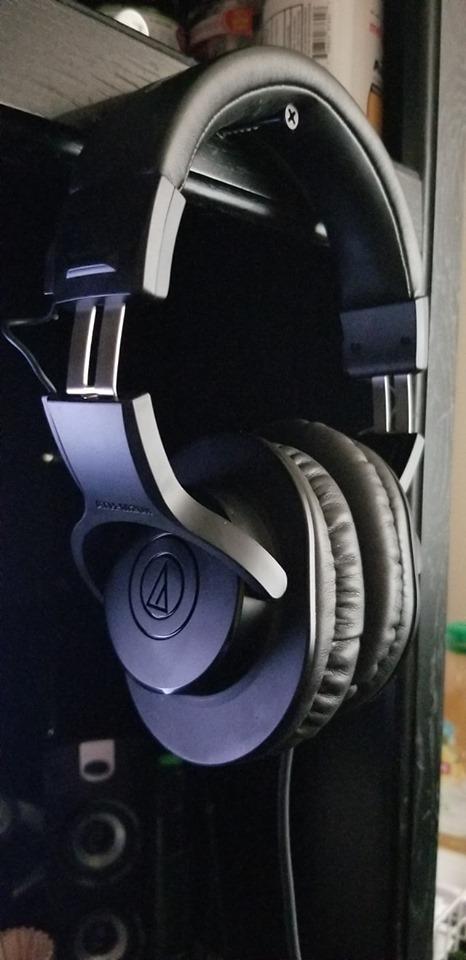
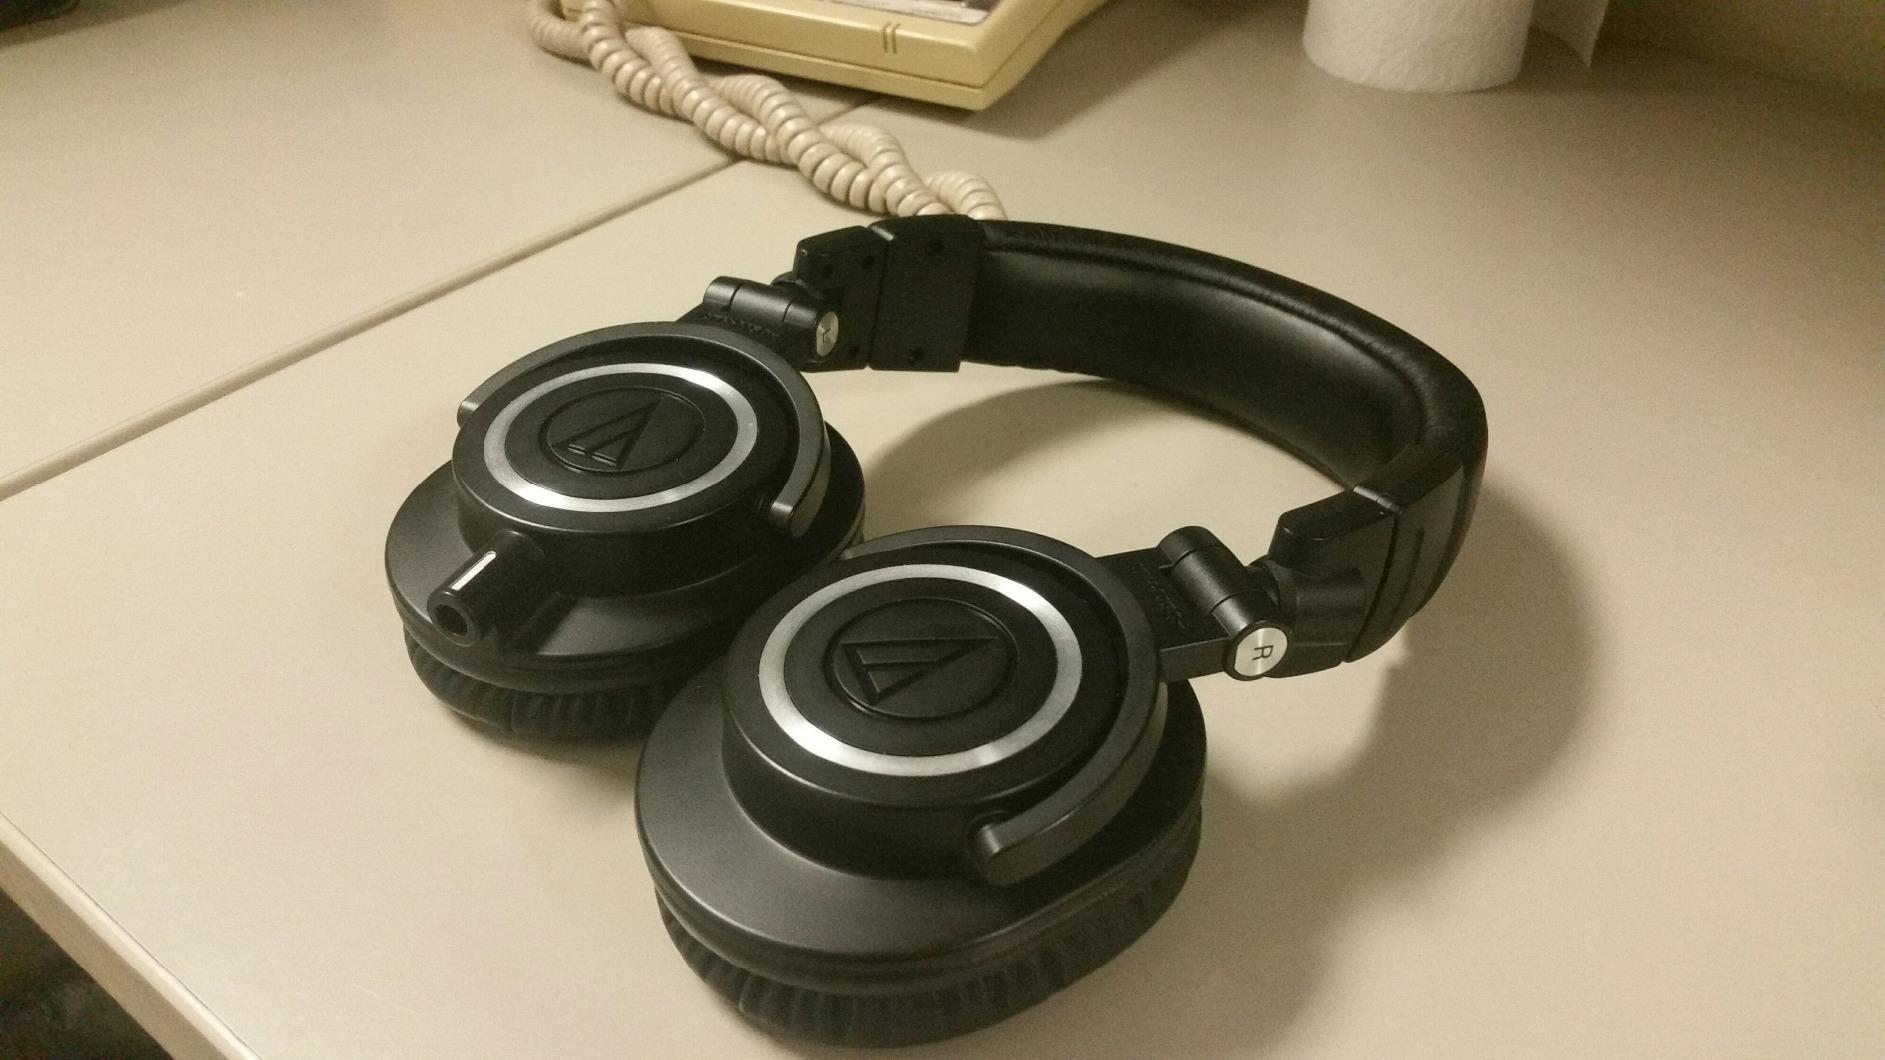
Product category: headphones
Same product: no